Montemurlo

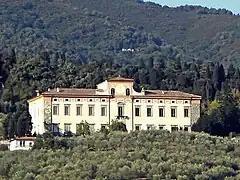
Villa del Barone in Bagnolo di Sopra.

Montemurlo borders the following municipalities: Agliana, Cantagallo, Montale, Prato, Vaiano.